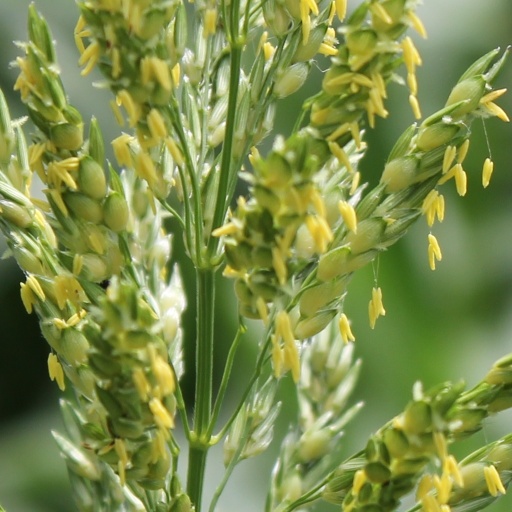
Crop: sorghum